Old Wan Chai Post Office

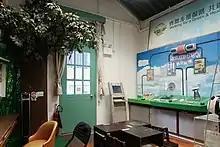
The building's interior

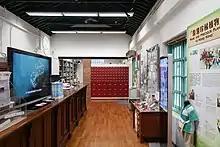
Mailboxes

The Old Wan Chai Post Office is the oldest surviving post office building in Hong Kong. It is situated at No. 221 Queen's Road East, at the junction with Wan Chai Gap Road.